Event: Nepal Earthquake
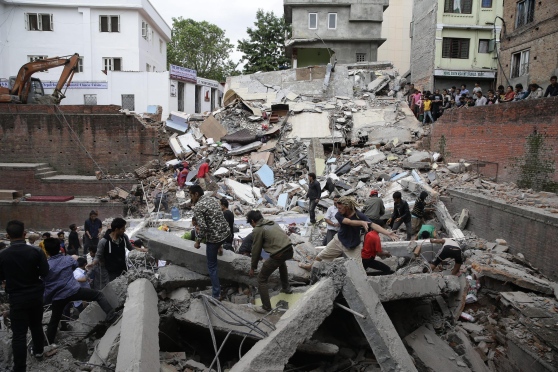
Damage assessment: damage